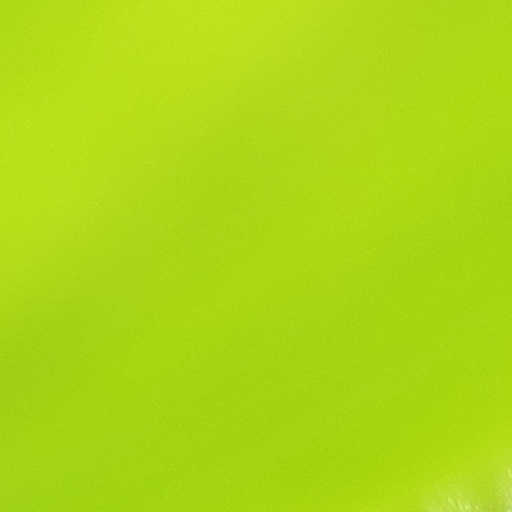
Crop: wheat